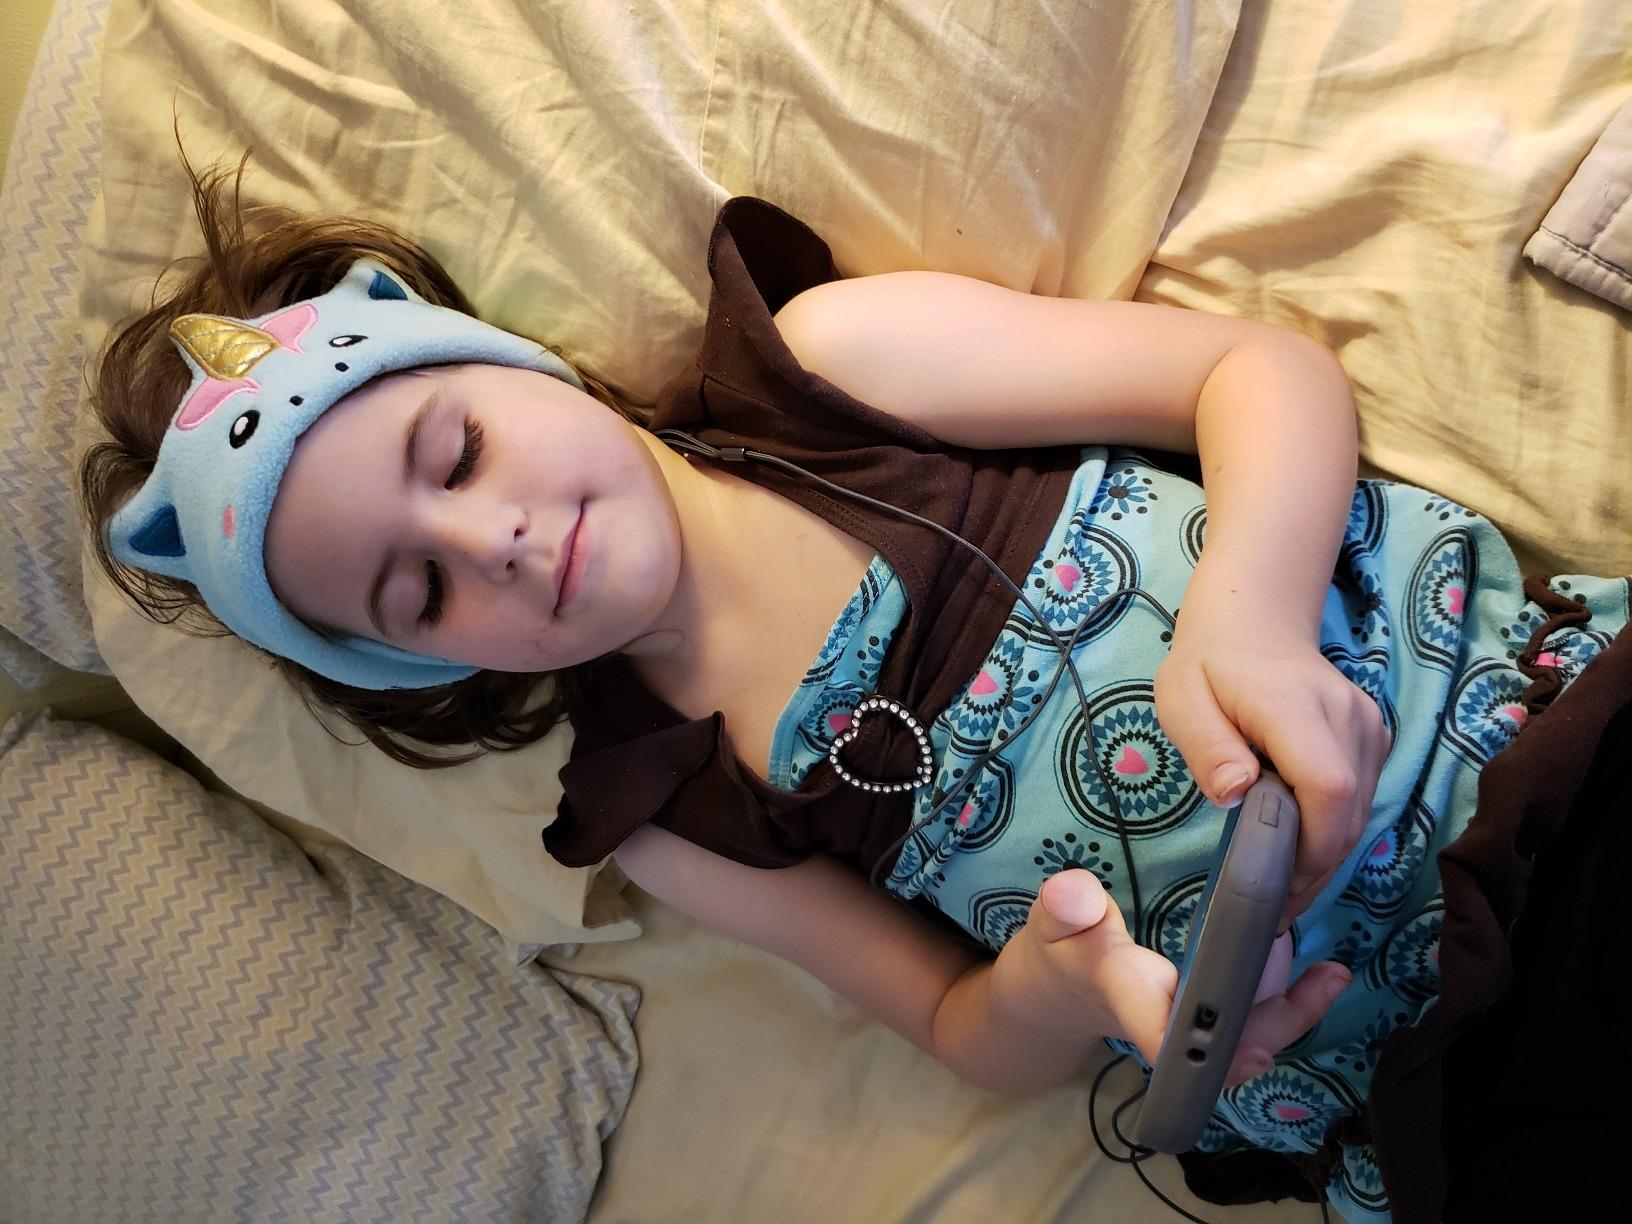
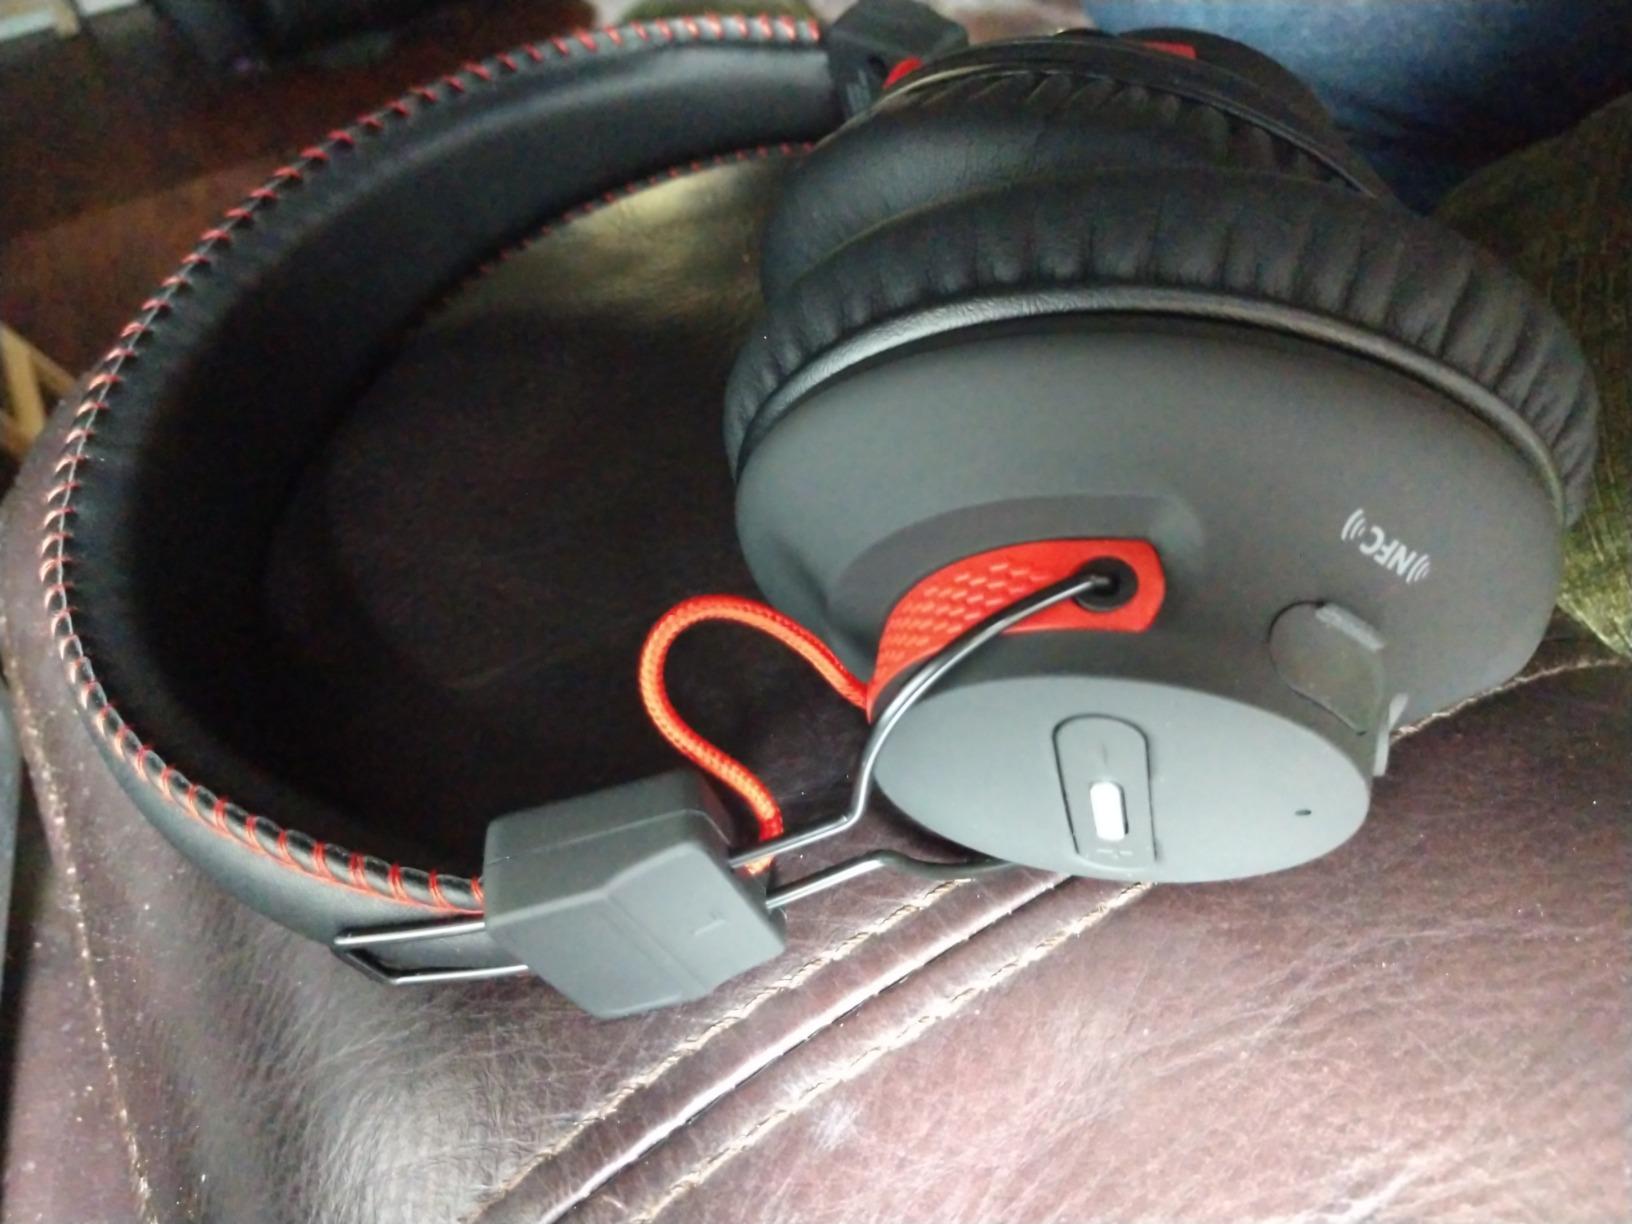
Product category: headphones
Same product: no